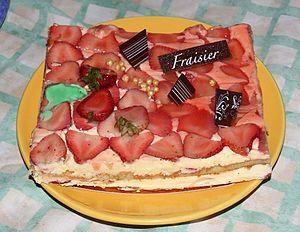
Un fraisier.
Le fraisier est une pâtisserie à base de fraises, de génoise, de crème et souvent recouverte d'une mince couche de pâte d'amande.